Alex Thépot

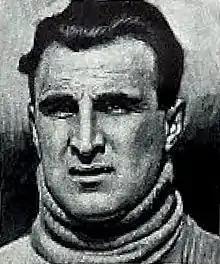
Thépot in 1941

Alexis Thépot (30 July 1906 – 20 February 1989) was a French footballer. He was the goalkeeper of the France national team in the first two World Cups, 1930 and 1934, and an Olympian.